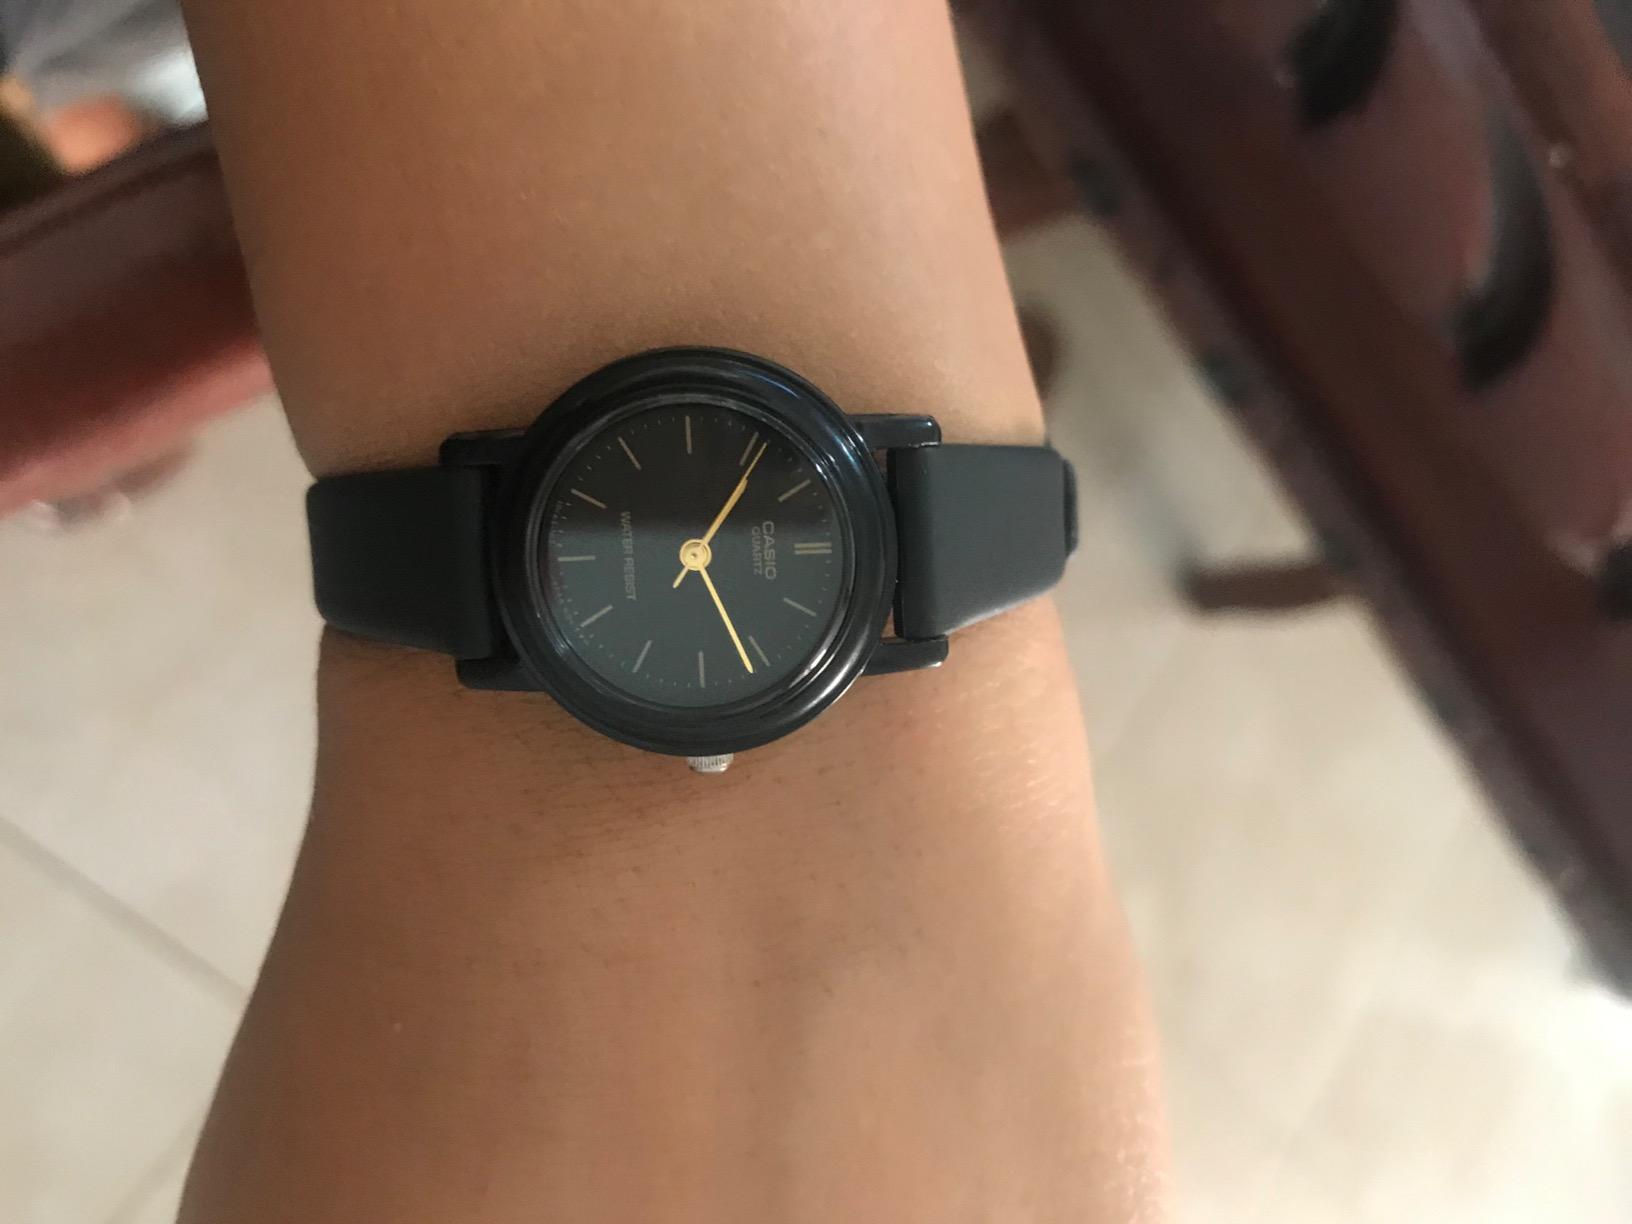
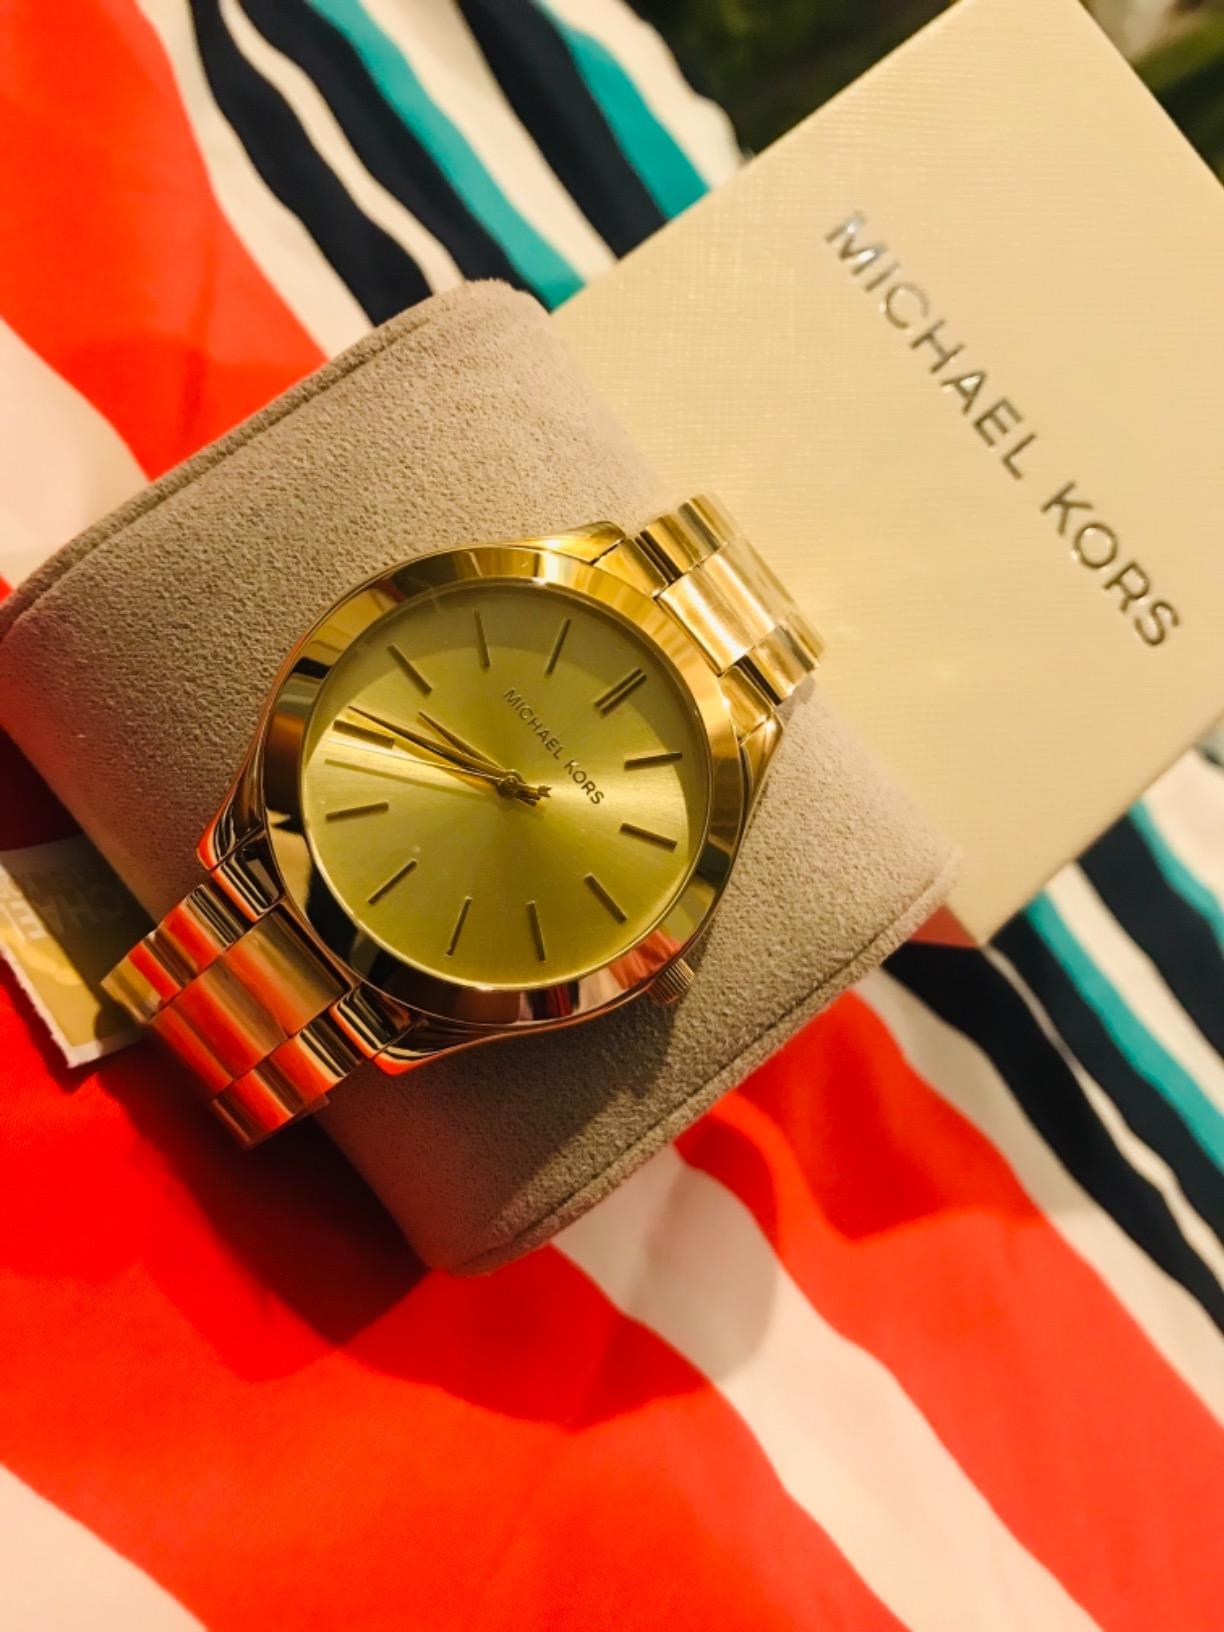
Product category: accessories_watch
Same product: no